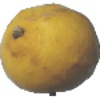
Label: Lemon 1